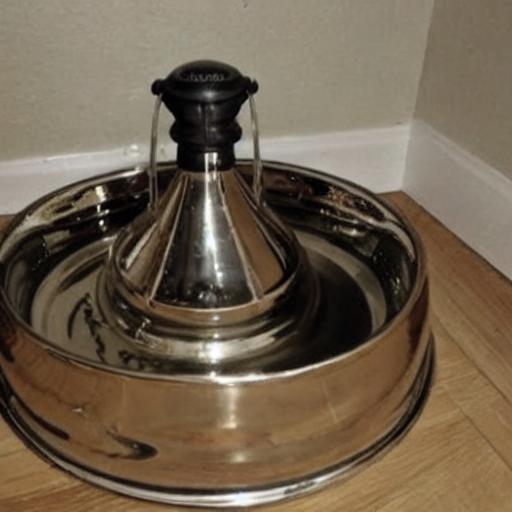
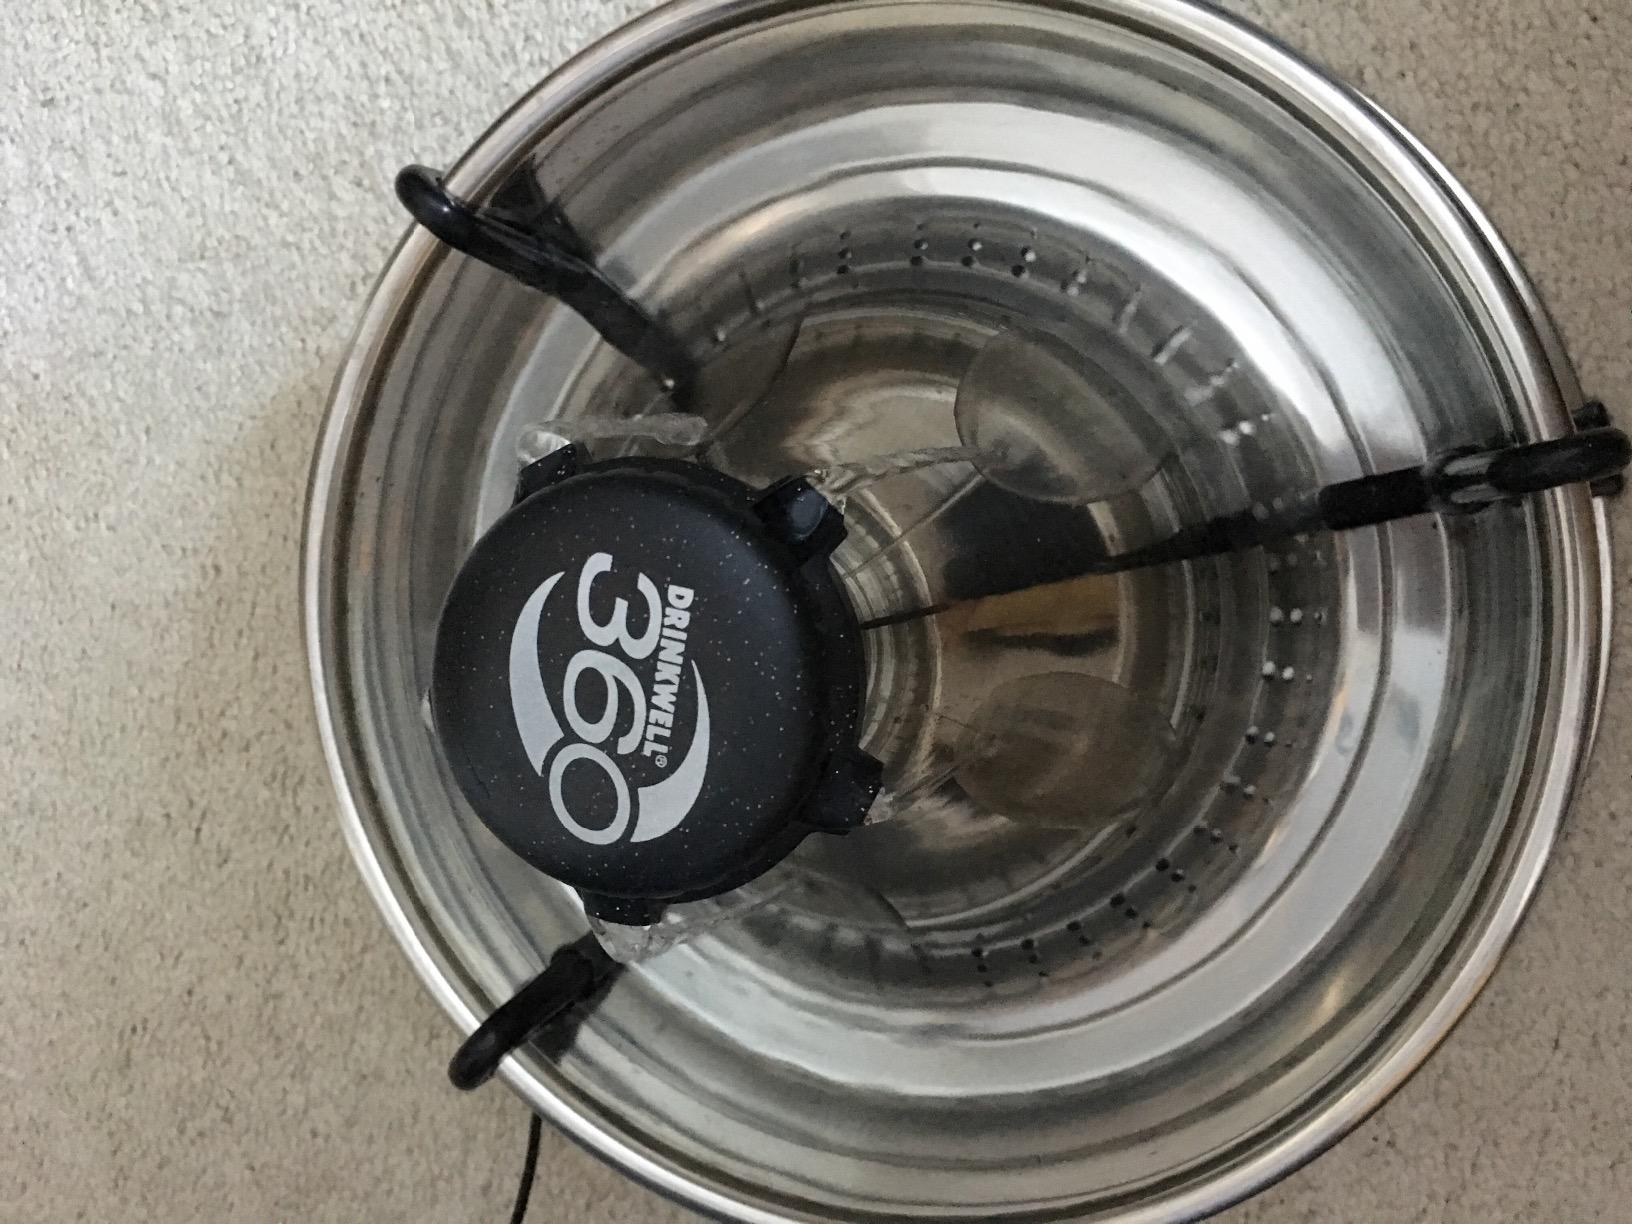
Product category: items_bowl
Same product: no